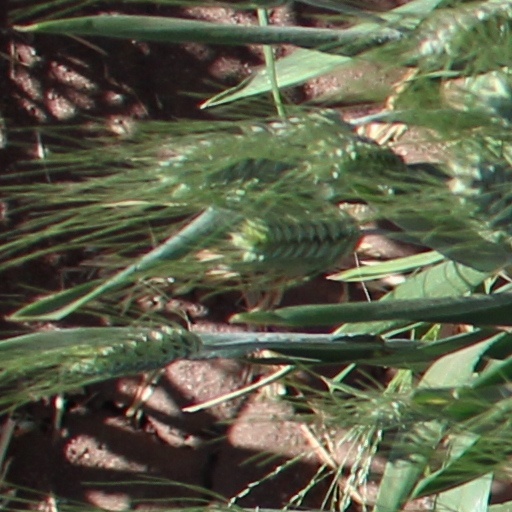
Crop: wheat